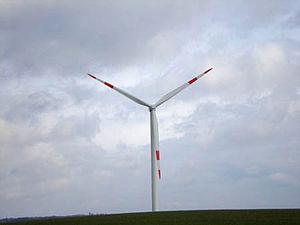
Senvion SE était une société anonyme allemande dans le domaine de l'énergie éolienne. Elle concentrait ses activités sur la vente et la production d'éoliennes. La société s'est déclarée en défaut de paiement le 8 avril 2019. Le 28 août de la même année, elle annonçait l'échec des démarches visant à trouver un repreneur global pour ses activités.